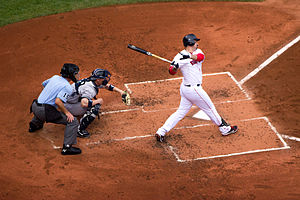
Strikezone
Strikeren i strikezone
Strikezonen er i baseball det område direkte over home plate, som pitcheren skal kaste sit pitch igennem, for at det kan blive dømt som en strike af dommeren. Et pitch, der rammer uden for strikezonen, bliver dømt som en ball. Hvis batteren svinger sit bat, bliver kastet dog dømt som en strike, uanset boldens bane.